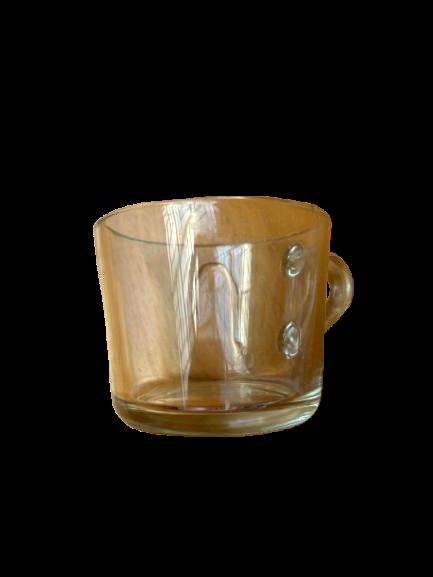
Waste category: glass